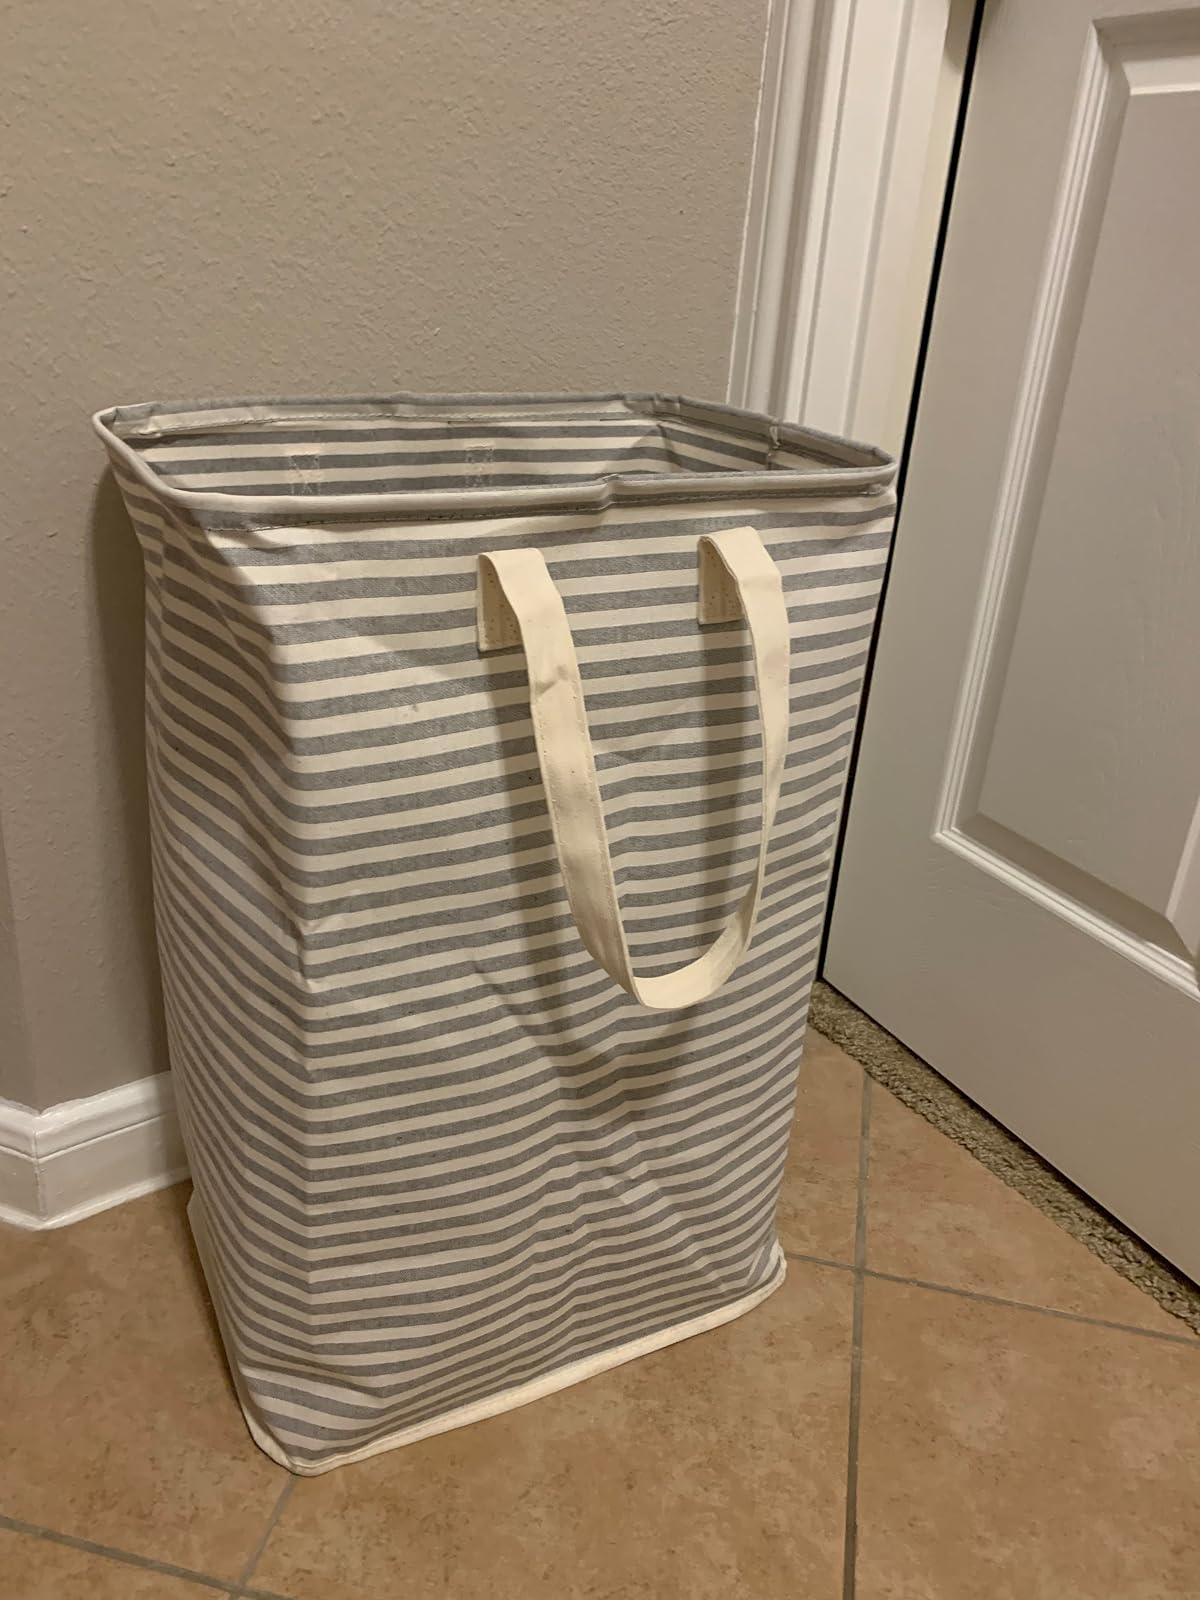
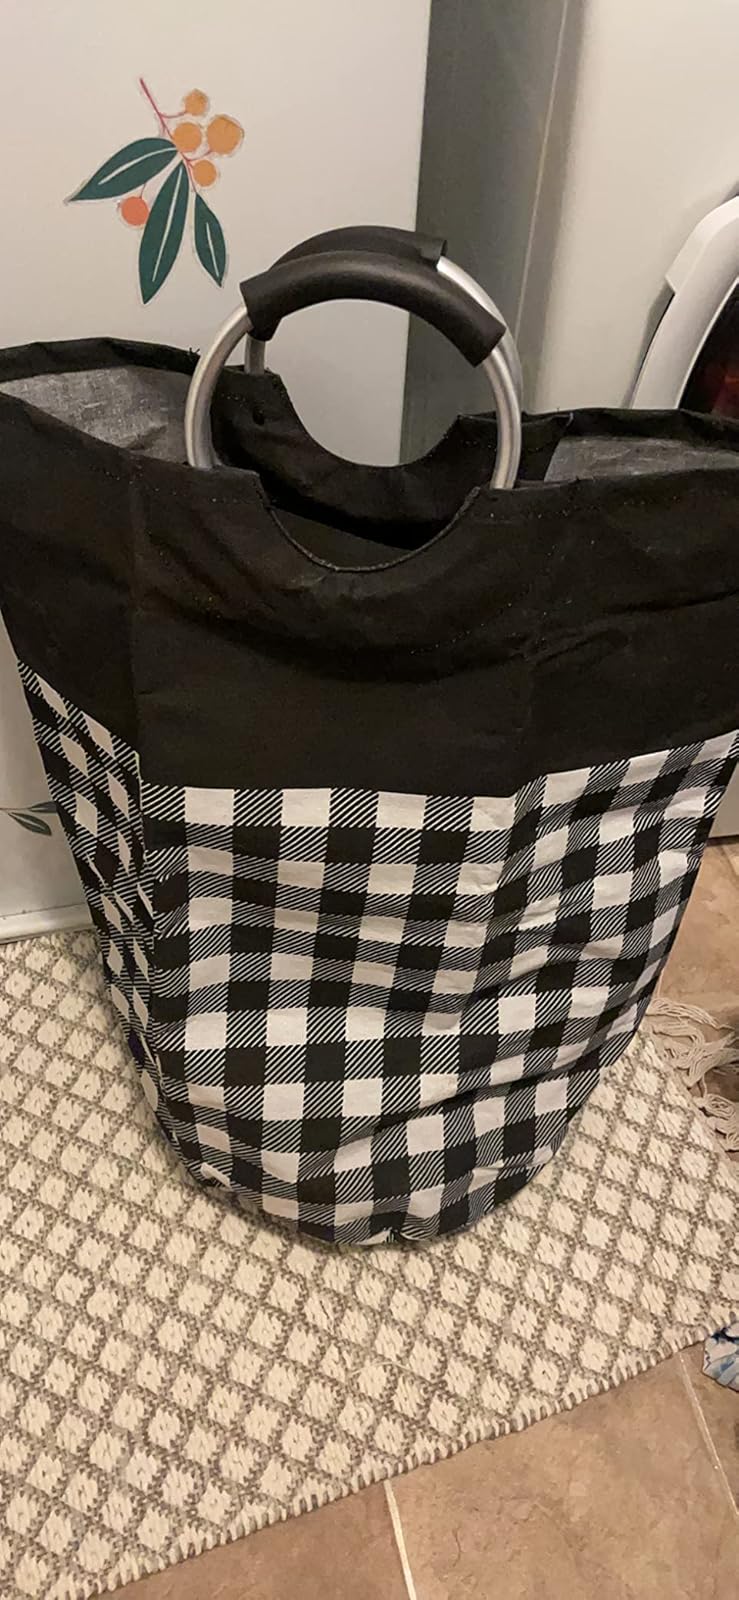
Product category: items_hamper
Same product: no